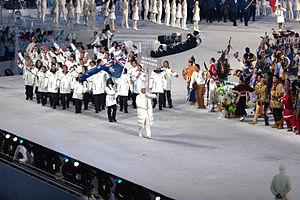
Cet article contient des informations sur la participation et les résultats de l'Australie aux Jeux olympiques d'hiver de 2010 à Vancouver au Canada.